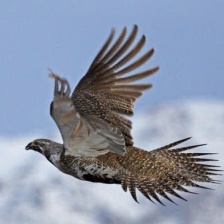
Species: GREATOR SAGE GROUSE
Scientific name: CENTROCERCUS UROPHASIANUS
ImageNet parent category: black_grouse